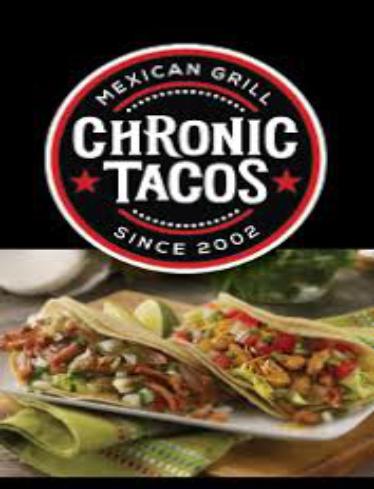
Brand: Chronic Tacos-1
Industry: Food